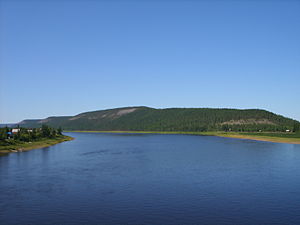
Aldan (flod)
Aldan ved Tommot
Aldan er den næstlængste biflod til Lena i Republikken Sakha i Rusland. Floden er 2.273 km lang, hvoraf omkring 1.600 km op til Tommot er sejlbar.